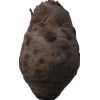
Label: celery